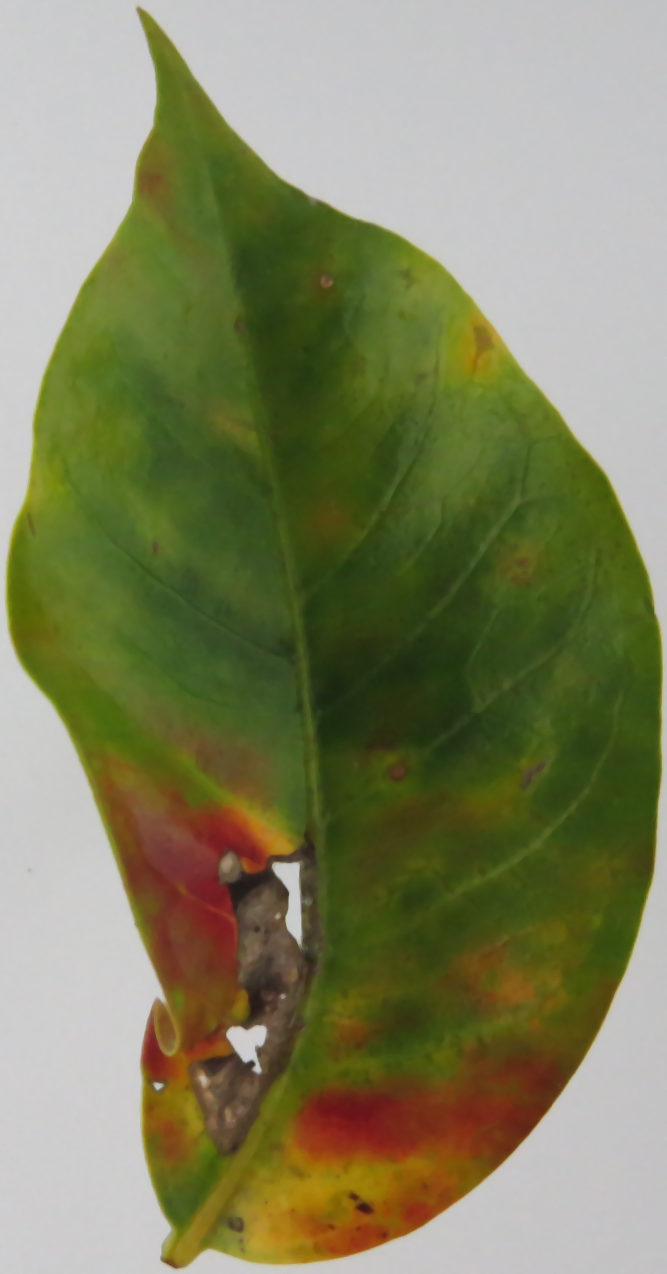
Label: phosphorus-P